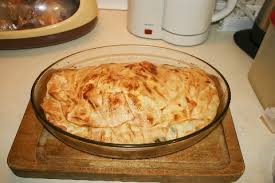
Yemek: borek